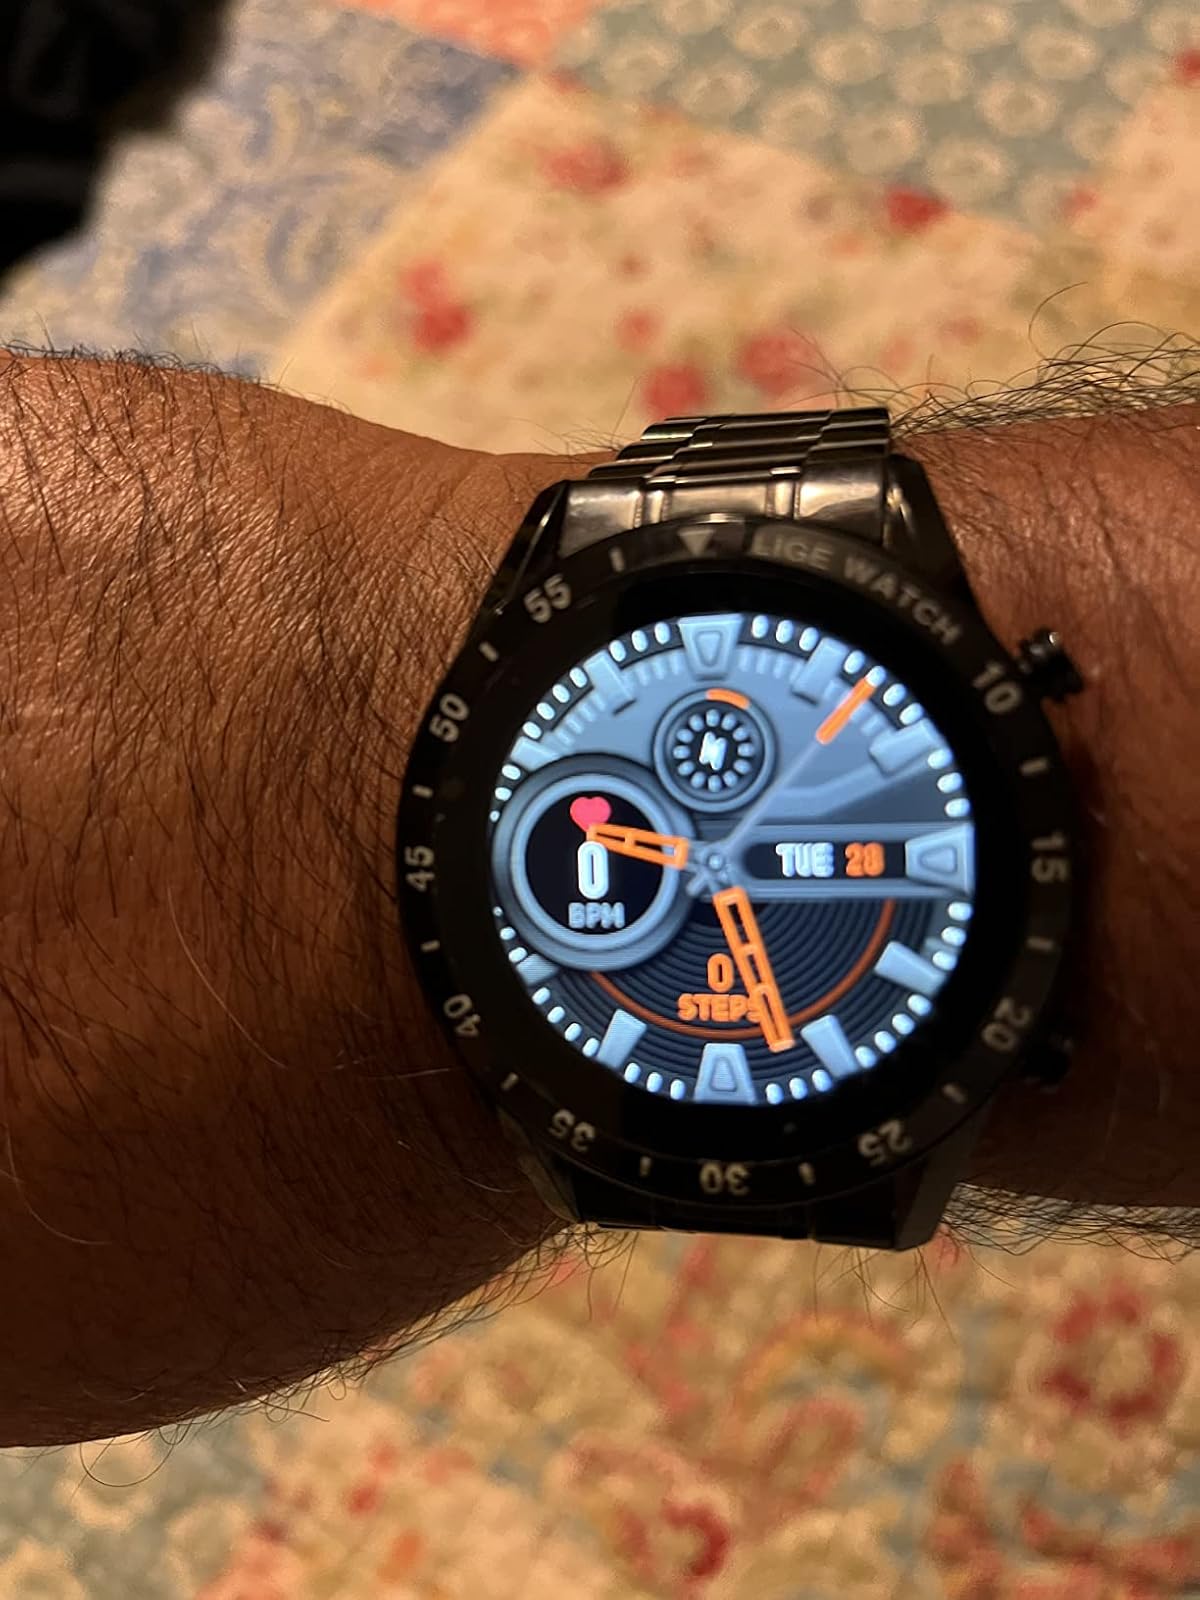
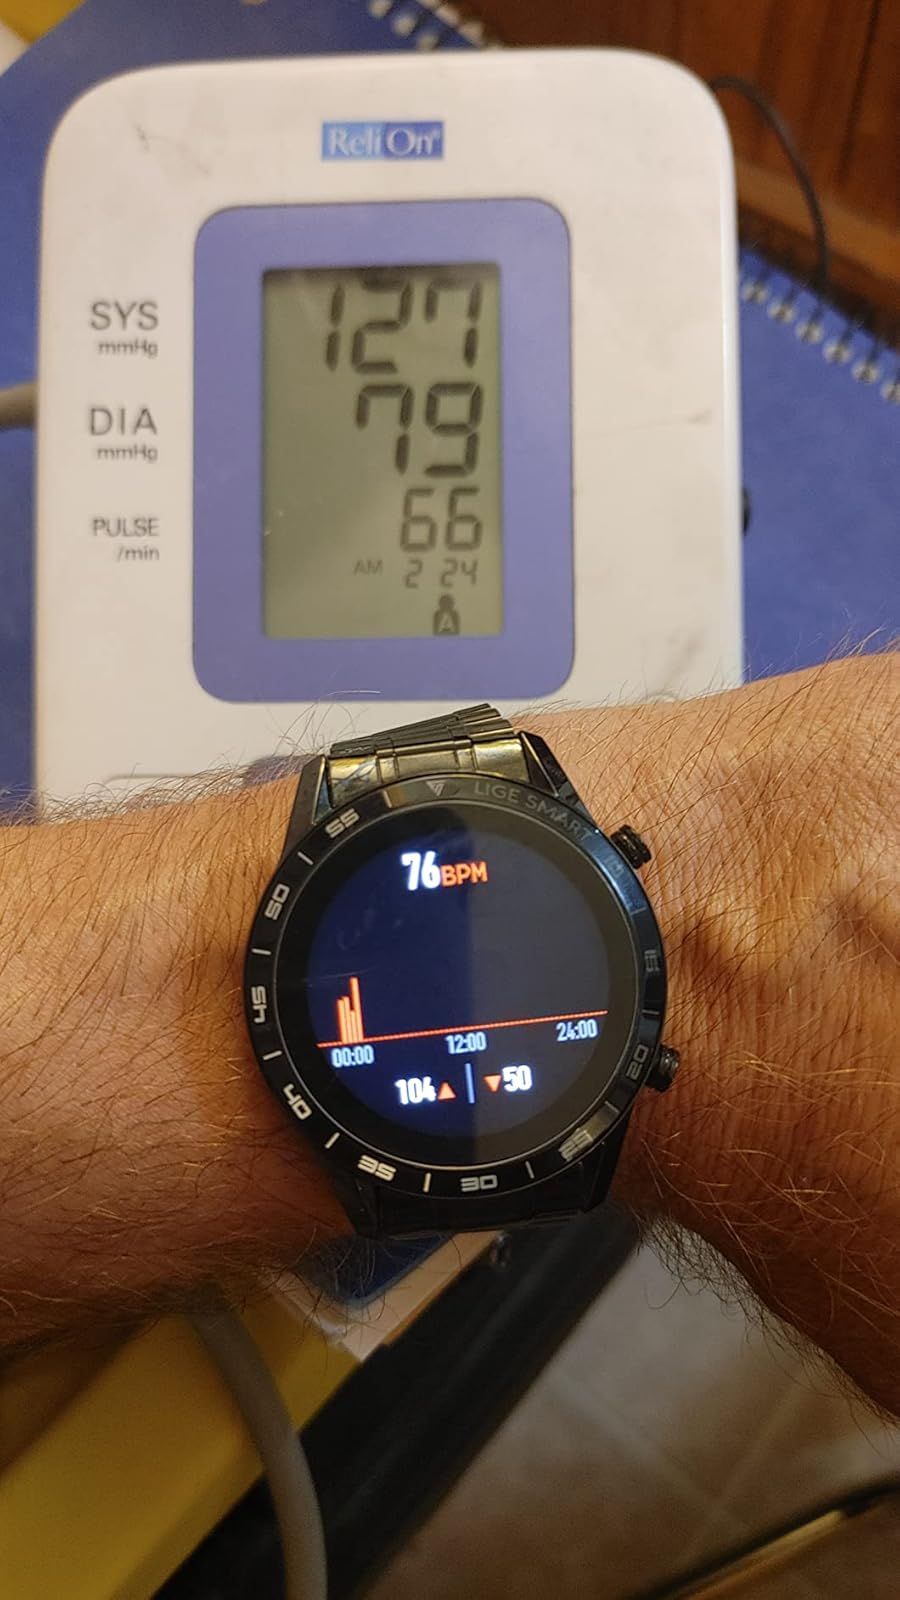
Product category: smartwatch
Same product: yes